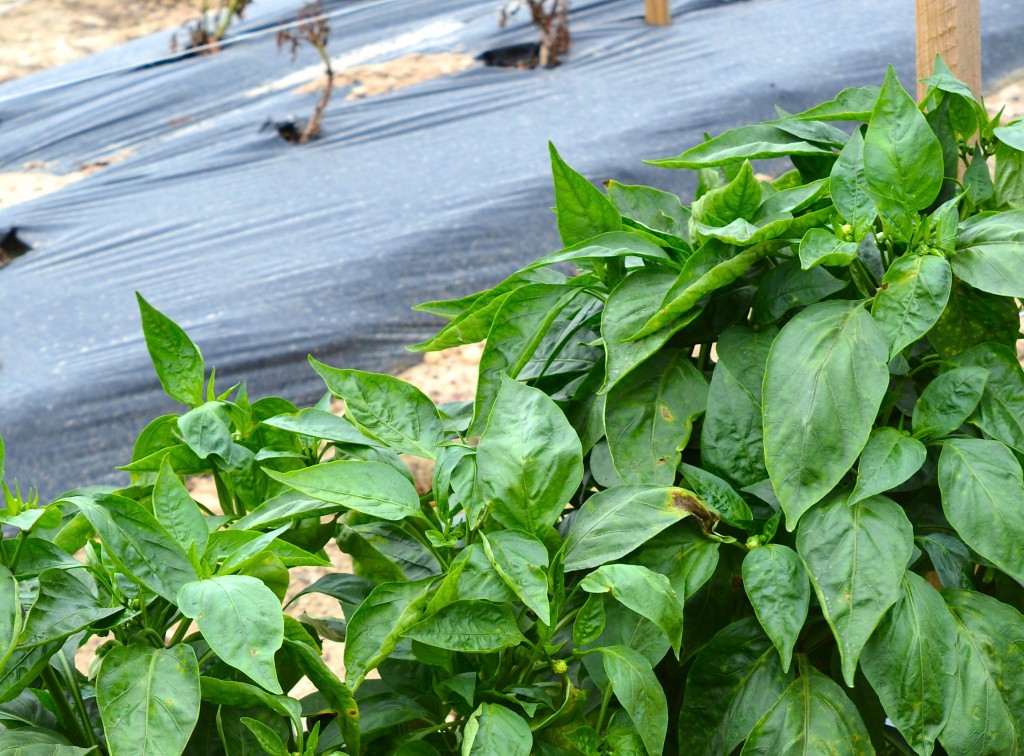
Labels: Bell_pepper leaf, Bell_pepper leaf, Bell_pepper leaf, Bell_pepper leaf, Bell_pepper leaf, Bell_pepper leaf, Bell_pepper leaf, Bell_pepper leaf, Bell_pepper leaf, Bell_pepper leaf, Bell_pepper leaf, Bell_pepper leaf, Bell_pepper leaf, Bell_pepper leaf, Bell_pepper leaf, Bell_pepper leaf, Bell_pepper leaf, Bell_pepper leaf, Bell_pepper leaf